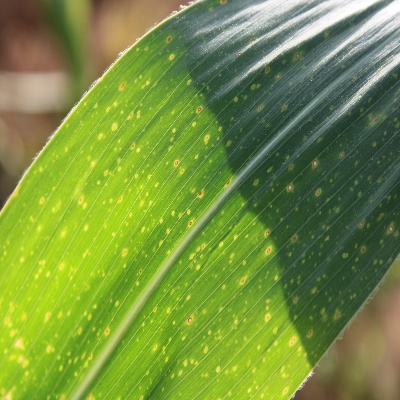
Crop: Maize
Condition: leaf spot